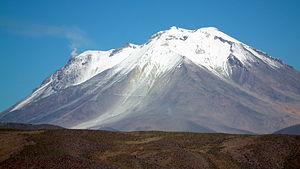
L'Ollagüe ou Oyahué est un volcan situé sur la frontière entre la Bolivie et le Chili qui se présente sous la forme d'un stratovolcan andésitique surmonté d'un dôme de lave dacitique. Son activité volcanique est inconnue bien qu'une éruption soit soupçonnée de s'être produite le 8 décembre 1903.